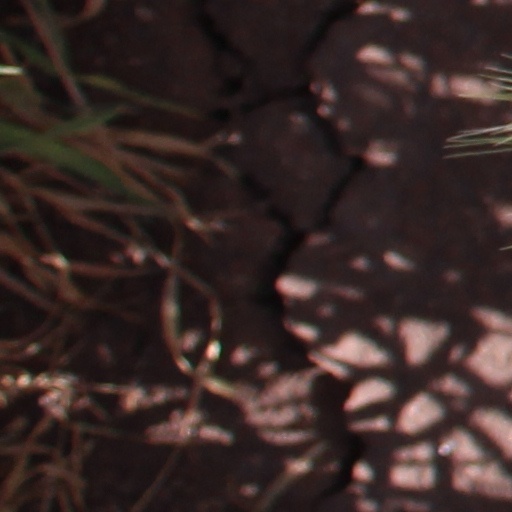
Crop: wheat